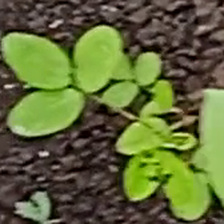
Weed species: Asian_Pigeonwings_(Clitoria Ternatea)